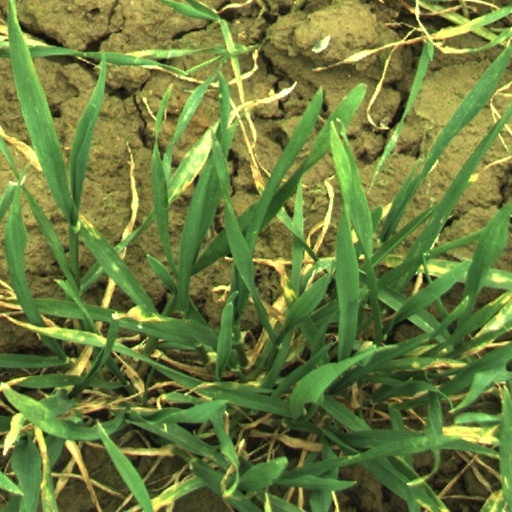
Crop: wheat